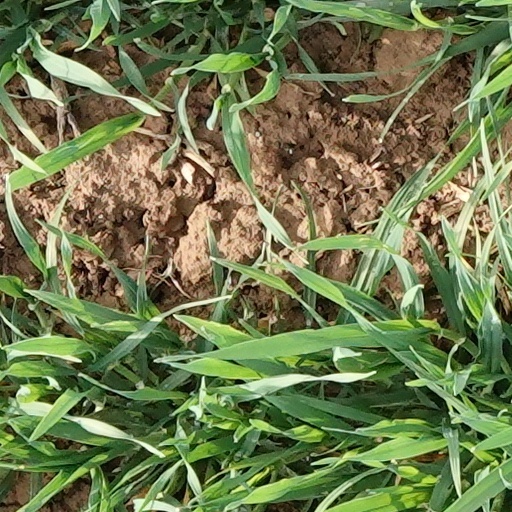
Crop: wheat